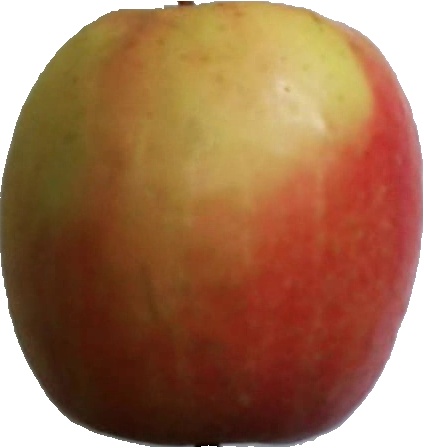
Label: apple_pink_lady_1